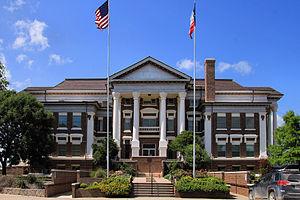
Le comté de Montague, en anglais : Montague County, est un comté situé au nord-est de l'État du Texas aux États-Unis. Fondé le 24 décembre 1857, son siège de comté est la census-designated place de Montague. Selon le recensement de 2010, sa population est de 19 719 habitants, estimée, en 2017, à 19 539 habitants. Le comté a une superficie de 2 430 km², dont 2 411 km² en surfaces terrestres. Il est nommé en l'honneur de Daniel Montague, un soldat américain de la guerre américano-mexicaine.